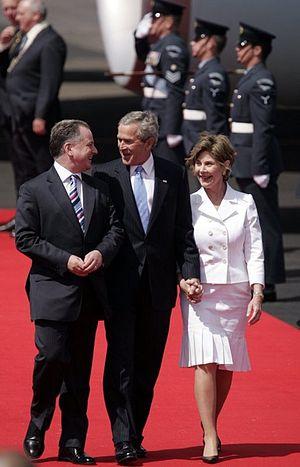
Jack Wilson McConnell, baron McConnell de Glenscorrodale, né le 30 juin 1960 à Irvine dans le Nord Ayrshire, membre du Parlement écossais, membre de la Chambre des lords, est un homme d'État écossais, chef du Parti travailliste en Écosse et le 3ᵉ Premier ministre d'Écosse.